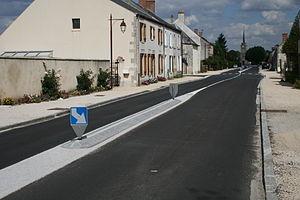
La balise de signalisation de tête d’îlot est une balise qui invite au contournement par la droite ou la gauche d'un îlot séparateur en saillie et annoncé par une ligne continue. Elle n'a pas valeur d’obligation comme la ligne continue, mais elle améliore la perception éloignée de l'îlot, de jour comme de nuit.